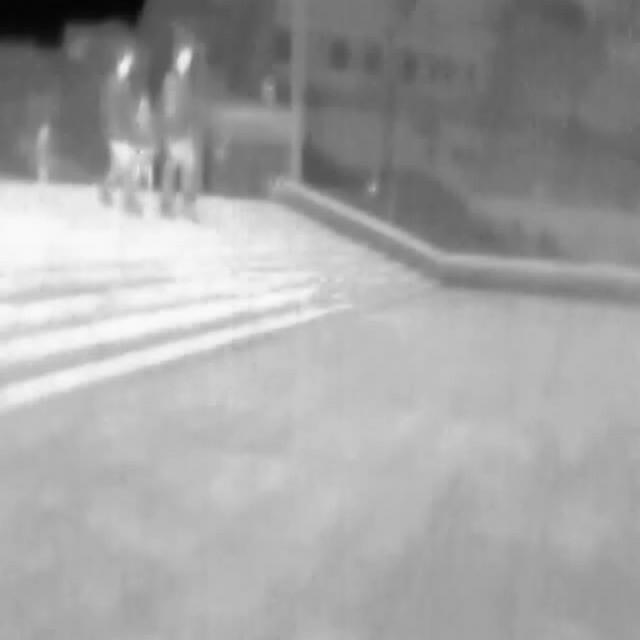
Detected objects:
label: person
label: person
label: person
label: person